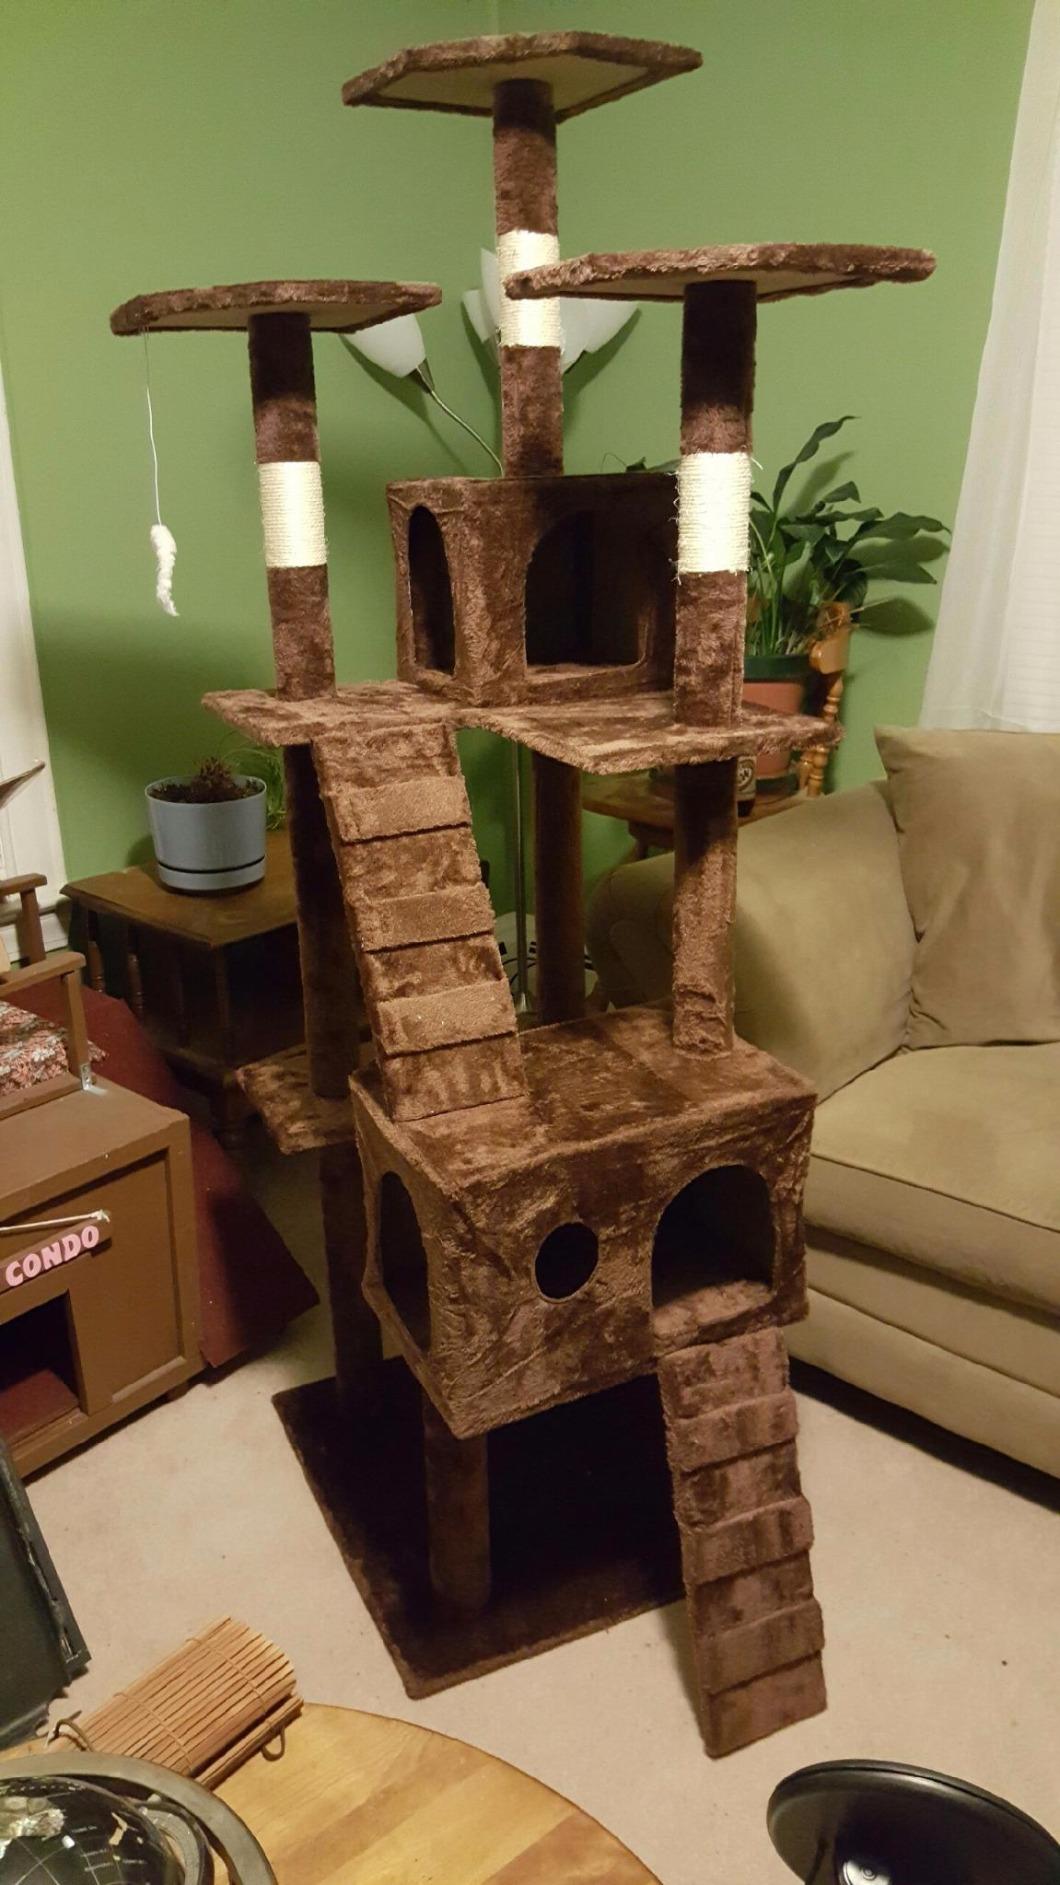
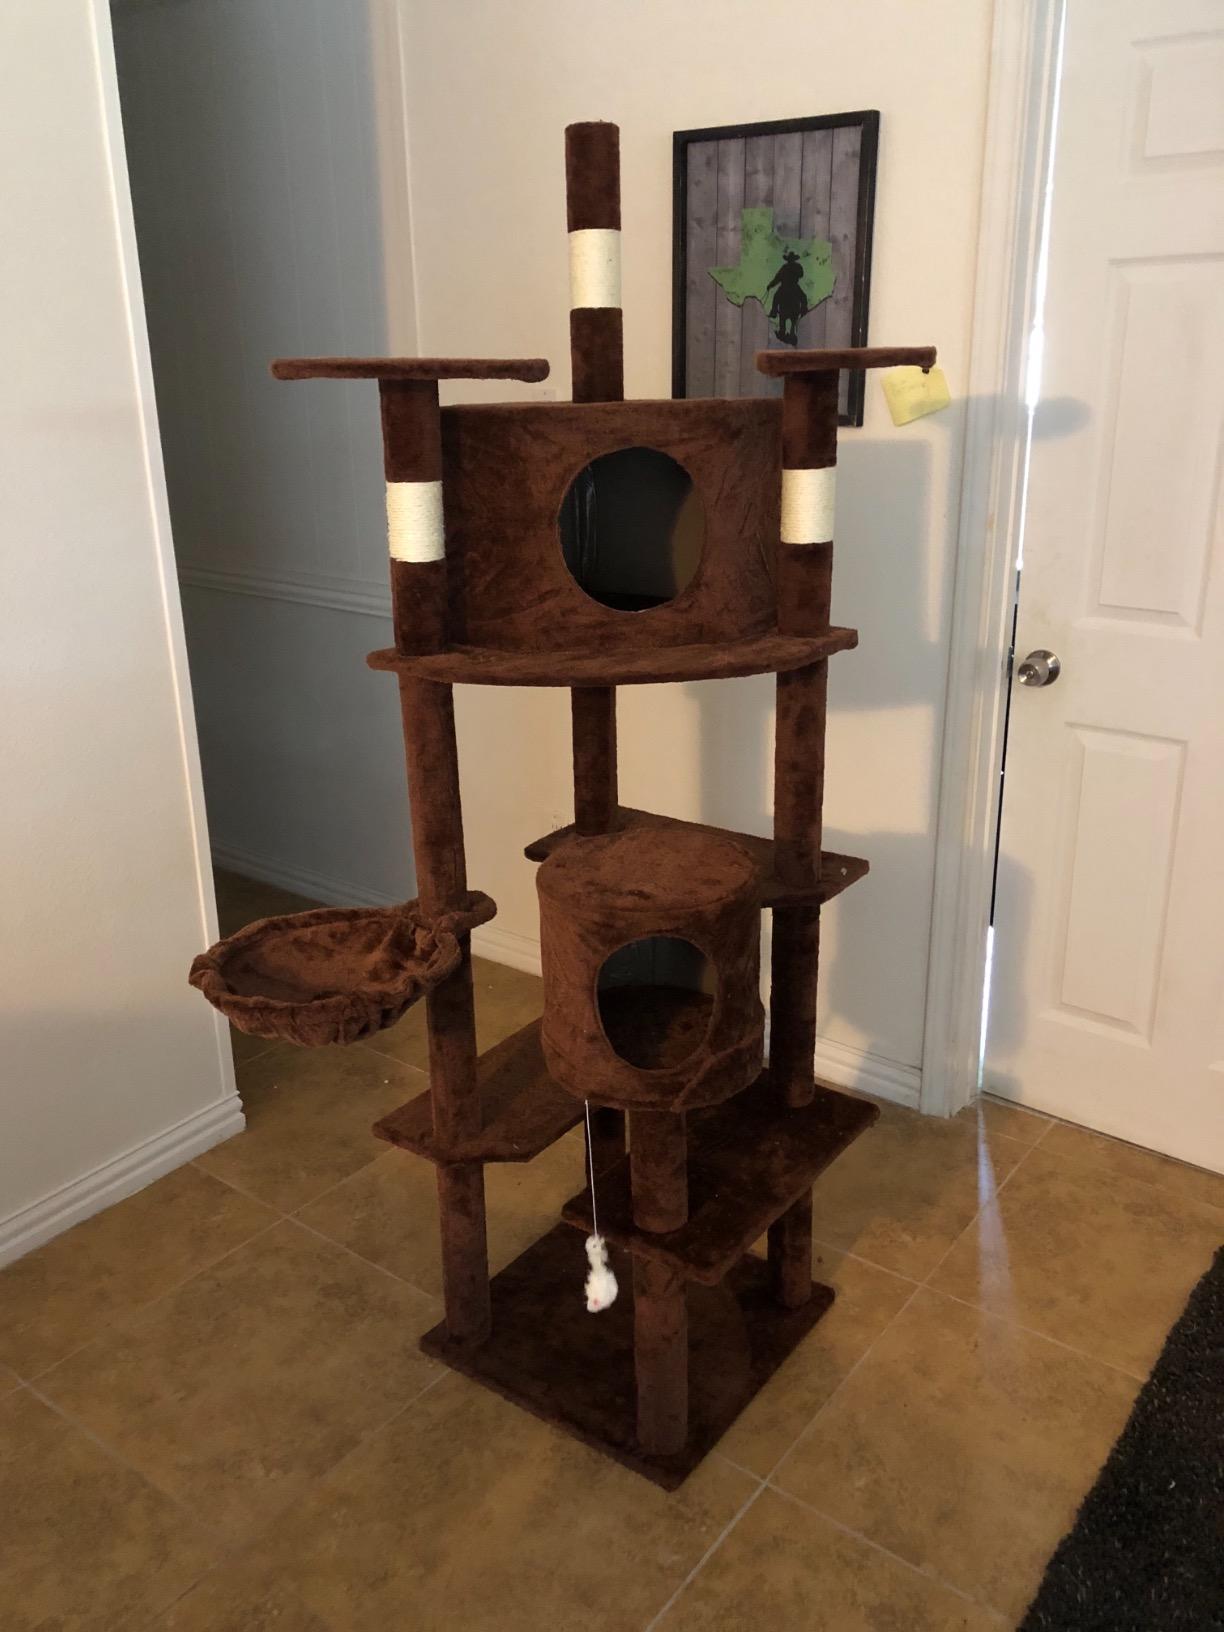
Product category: items_cat tree
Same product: no